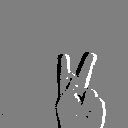
ASL letter: k